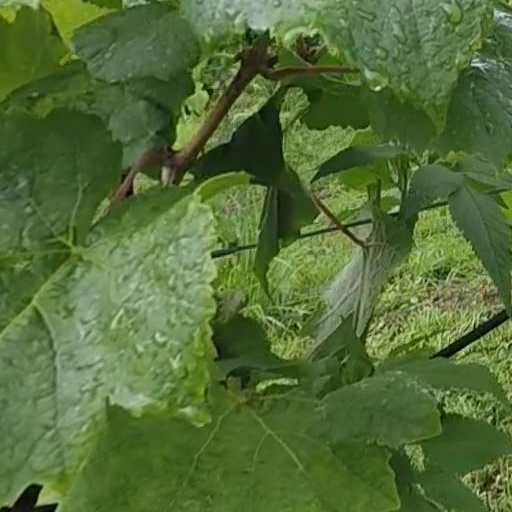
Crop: grape